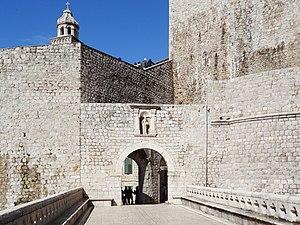
Porte de Ploče, Dubrovnik, Croatie